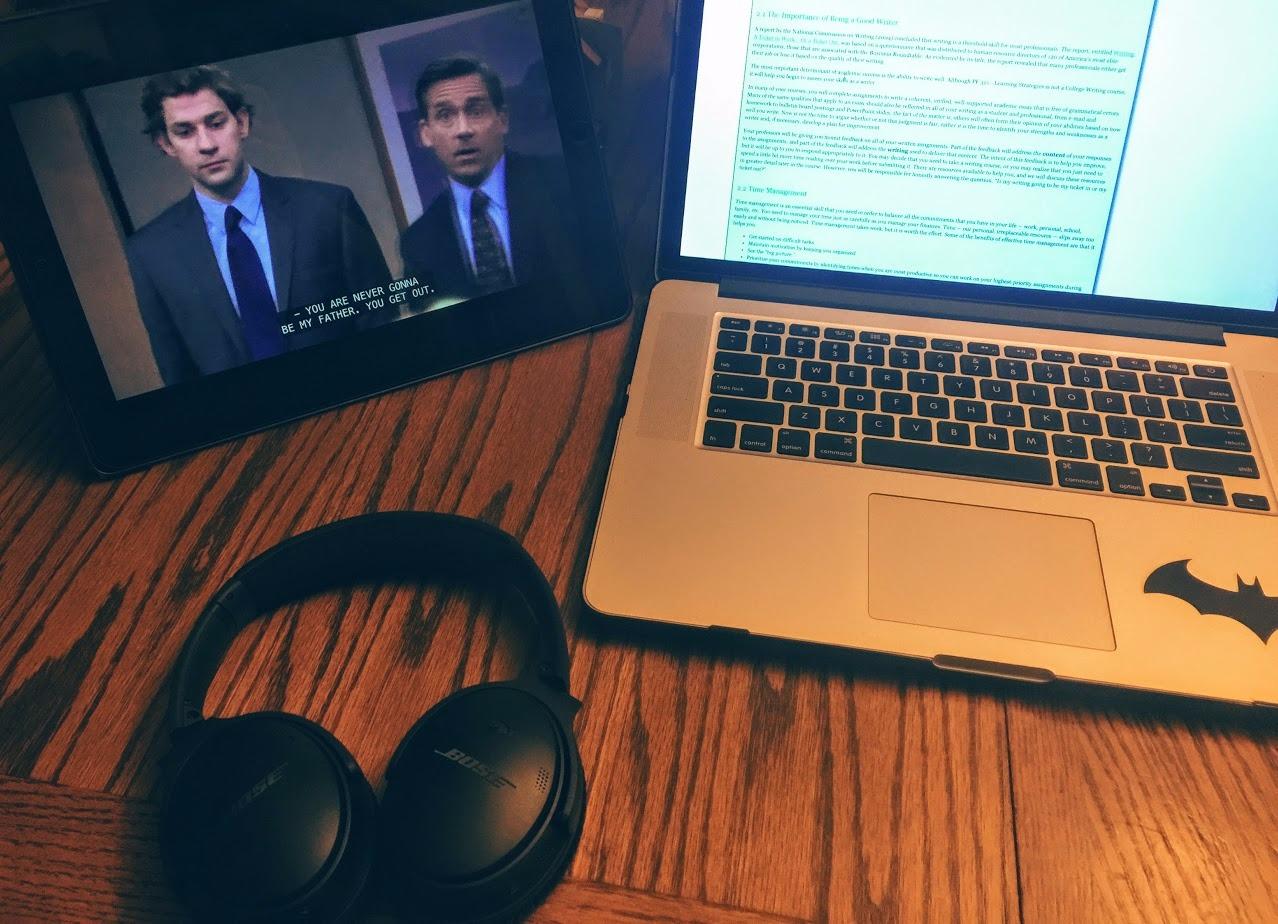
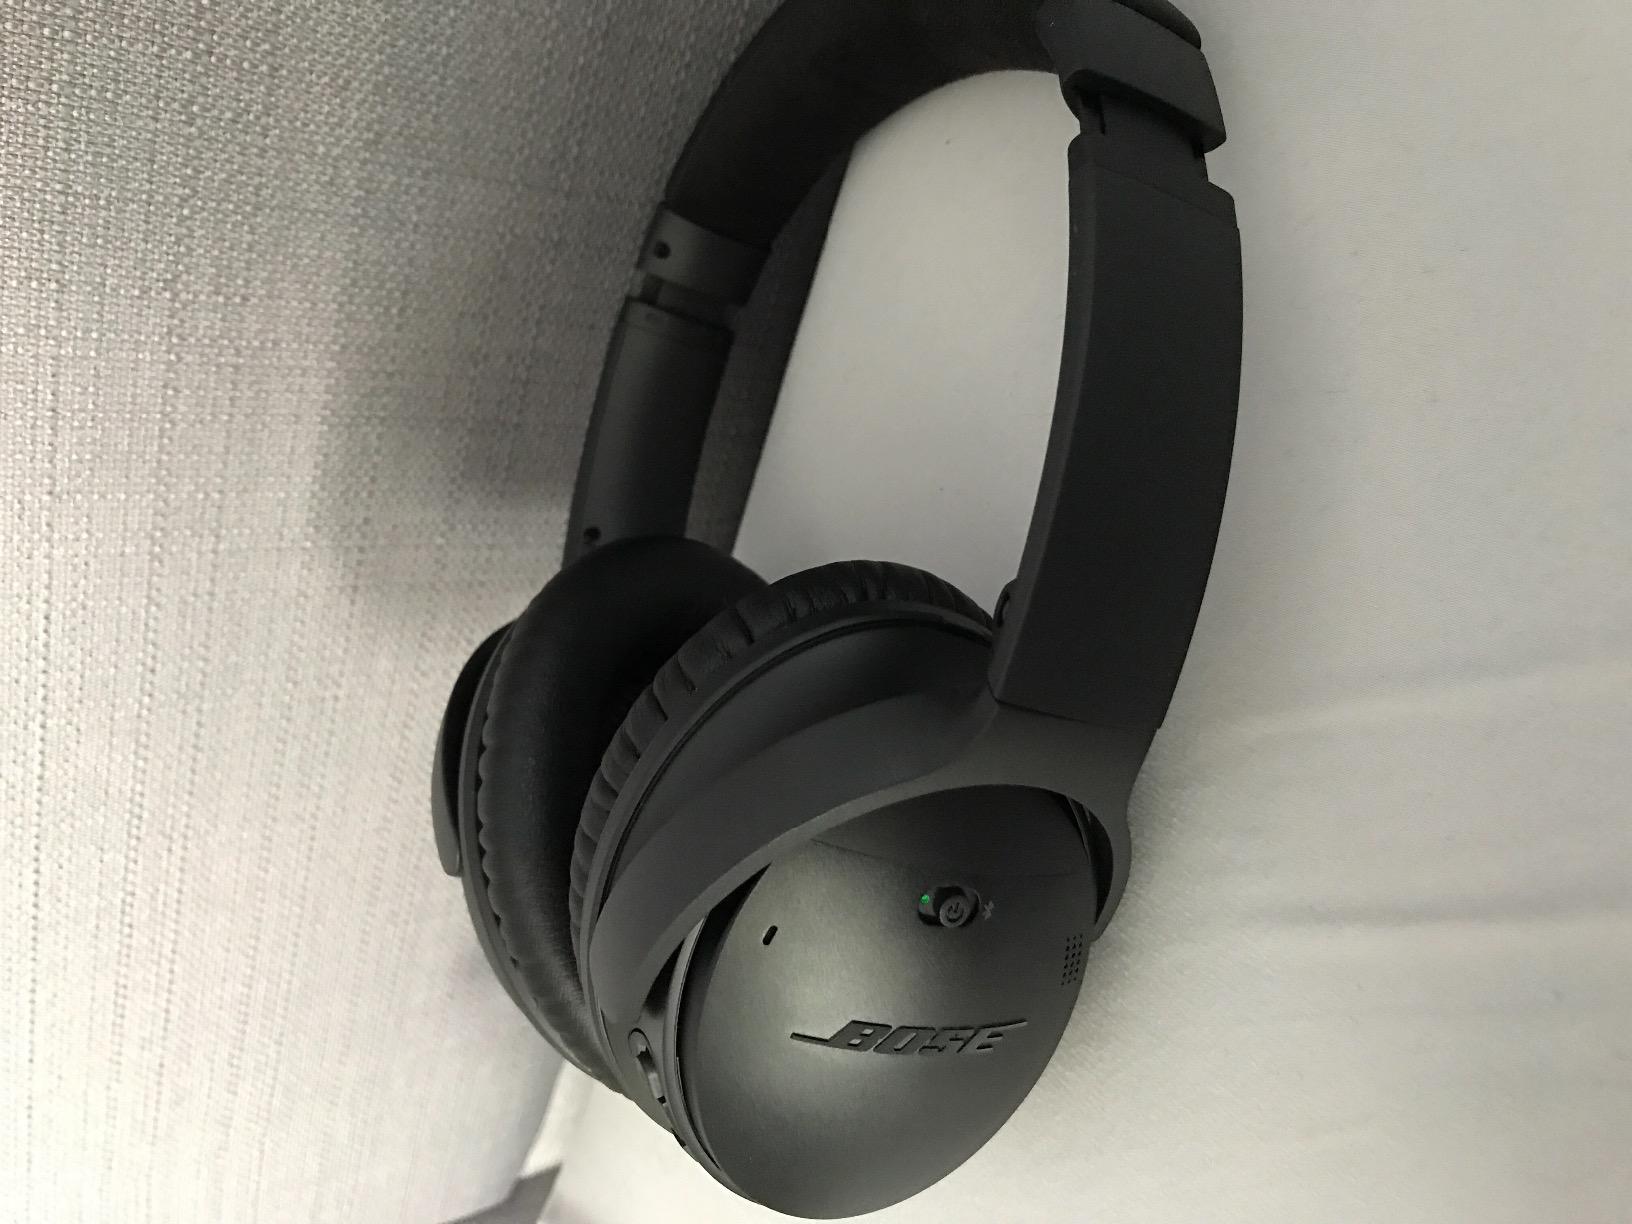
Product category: headphones
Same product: yes